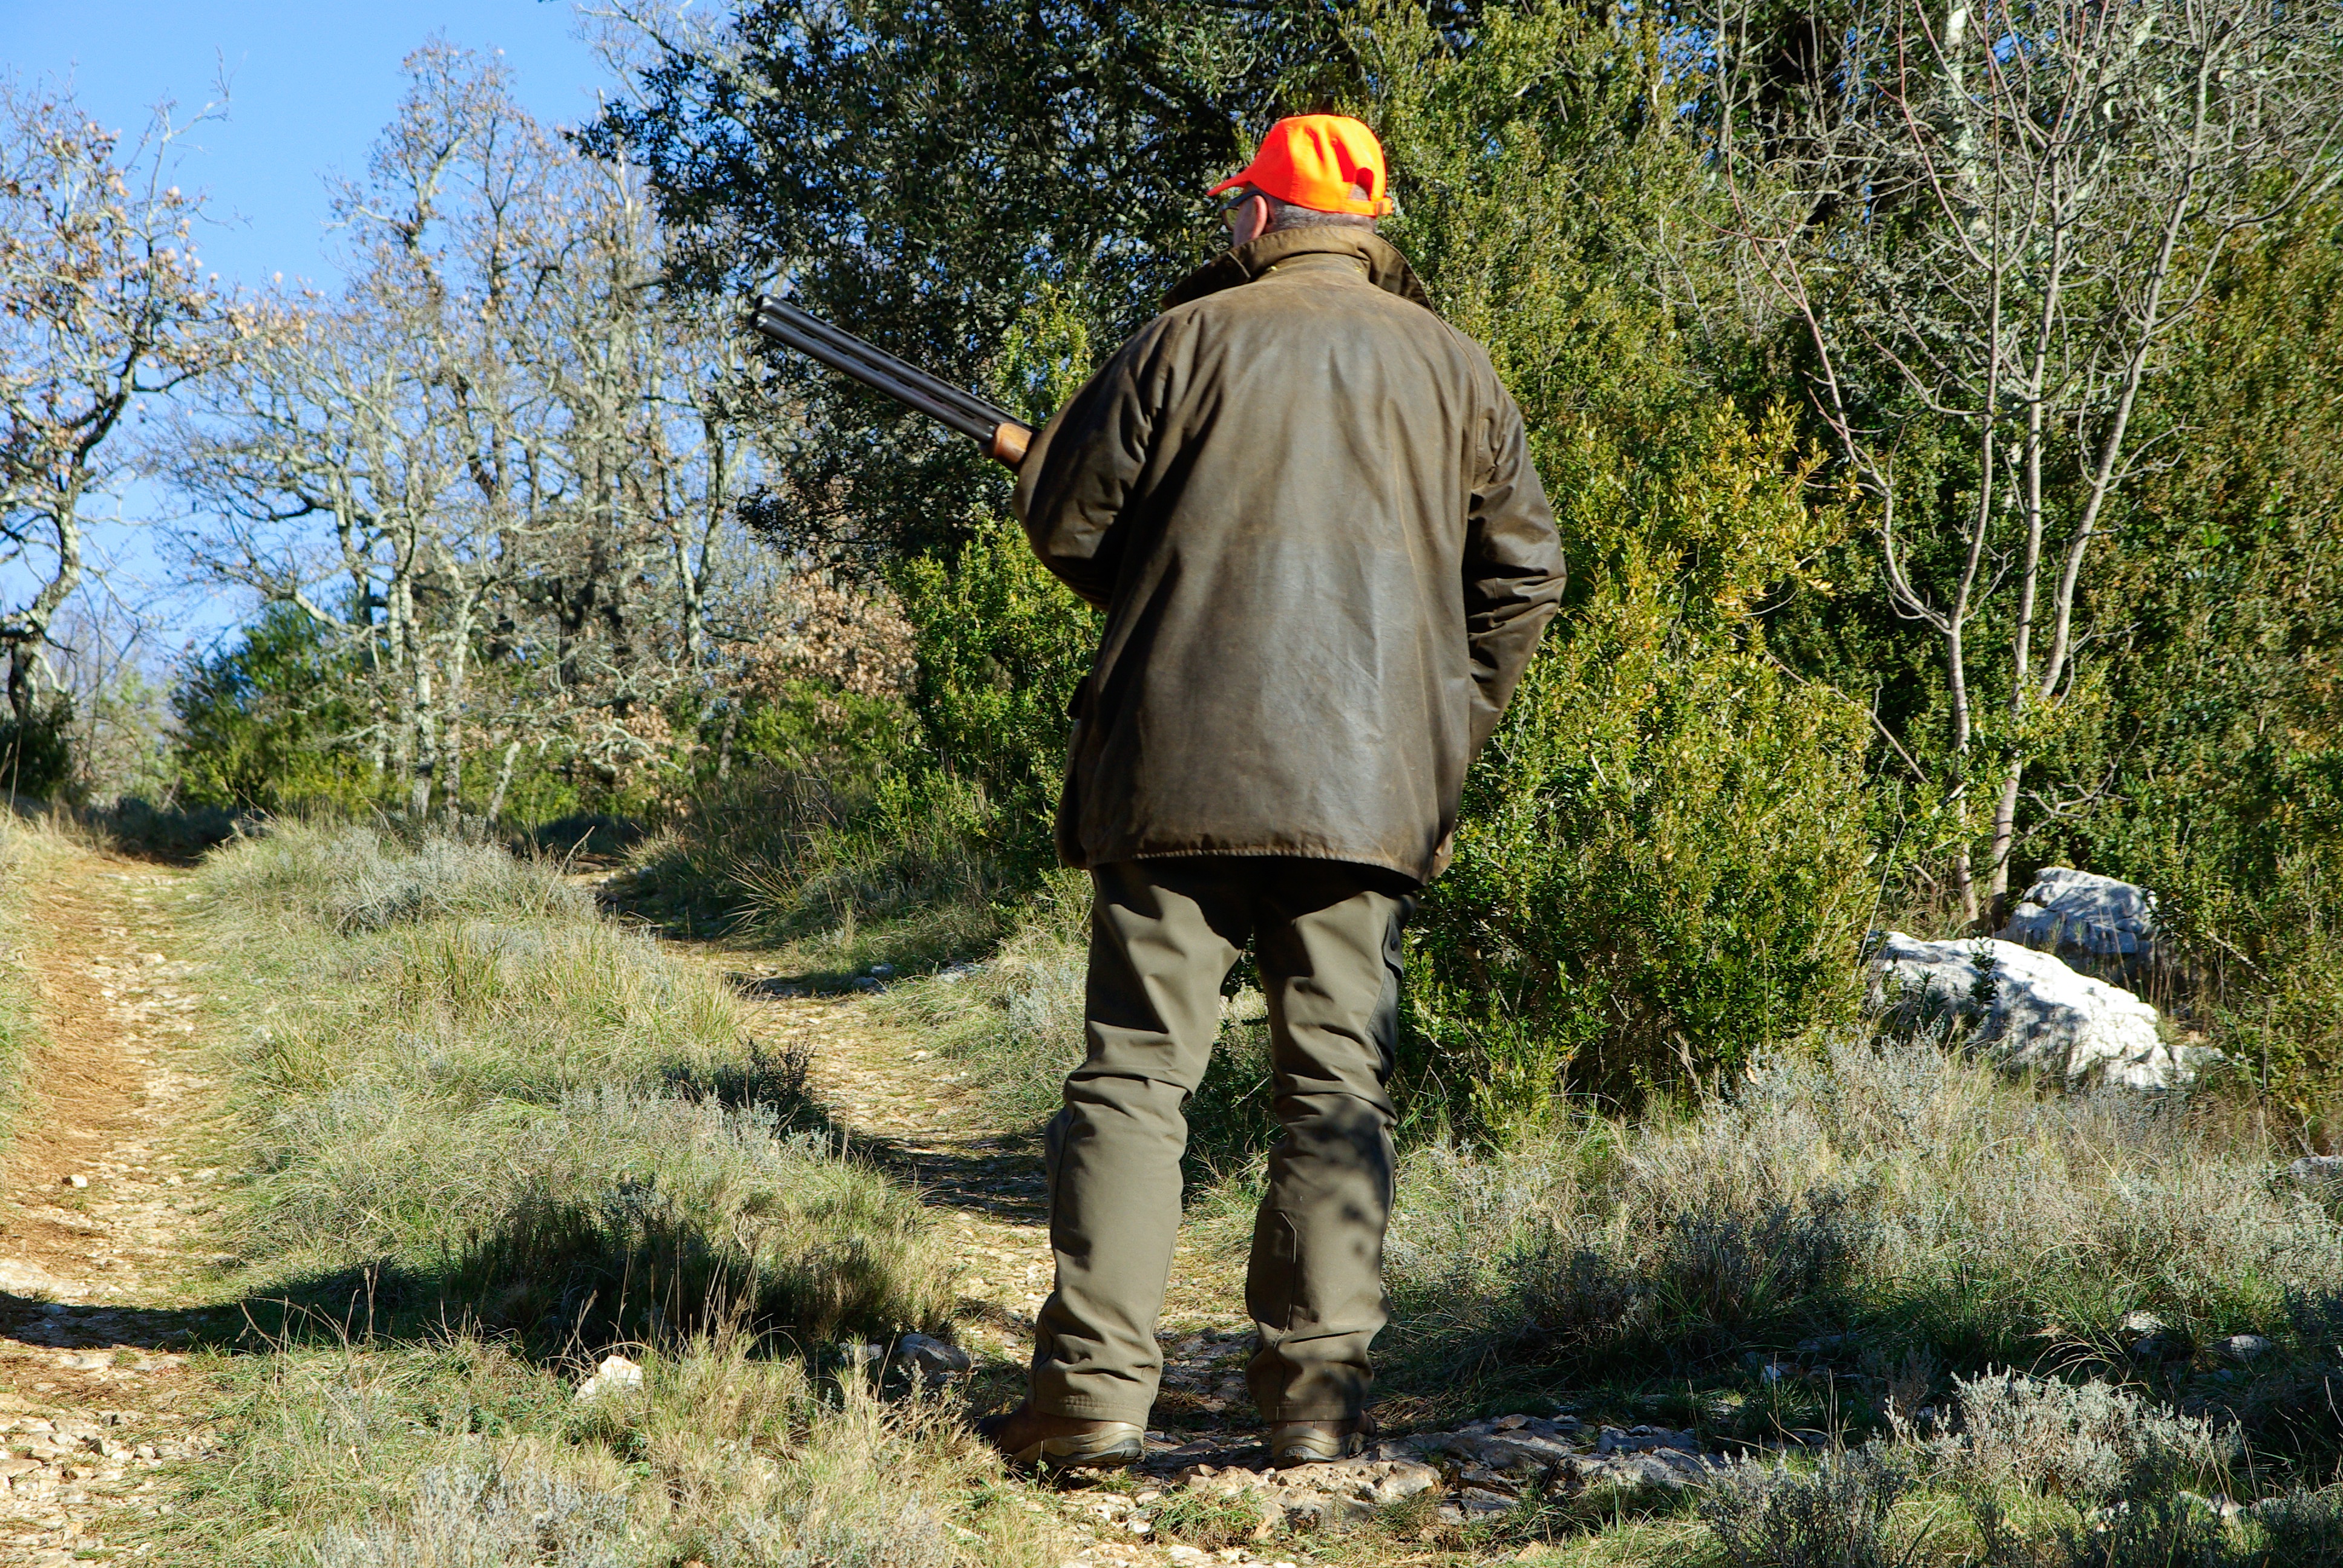
tree, wilderness, gun, hunting, hunter, maquis, scrubland